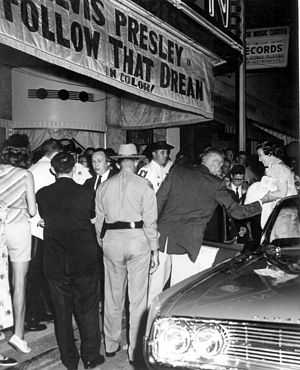
Elvis Presleys filmografi
Fra premieren til Follow That Dream
Dette er en samlet kronologisk oversigt over de film hvori Elvis Presley medvirkede. Presley indspillede i perioden 1956 – 1972 i alt 33 film, hvoraf de to sidste var dokumentarfilm. I alle Elvis-filmene havde Presley den suveræne hovedrolle med undtagelse af hans debut-film, hvor han delte hovedrolleværdigheden med to medspillere.